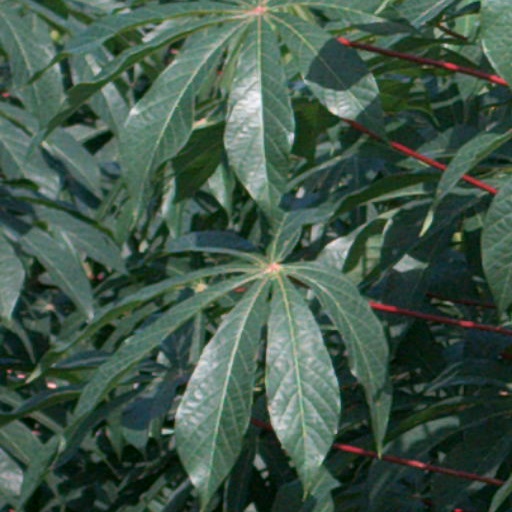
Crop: cassava